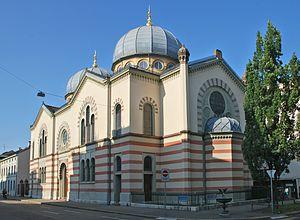
Cette liste présente les biens culturels d'importance nationale dans le canton de Bâle-Ville. Cette liste correspond à l'édition 2009 de l'Inventaire Suisse des biens culturels d'importance nationale pour le canton de Bâle-Ville. Il est trié par commune et inclus : 70 bâtiments séparés, 32 collections et 3 sites archéologiques.
La synagogue de Bâle, en Suisse, peut accueillir 400 personnes. Elle a été inaugurée en septembre 1868.